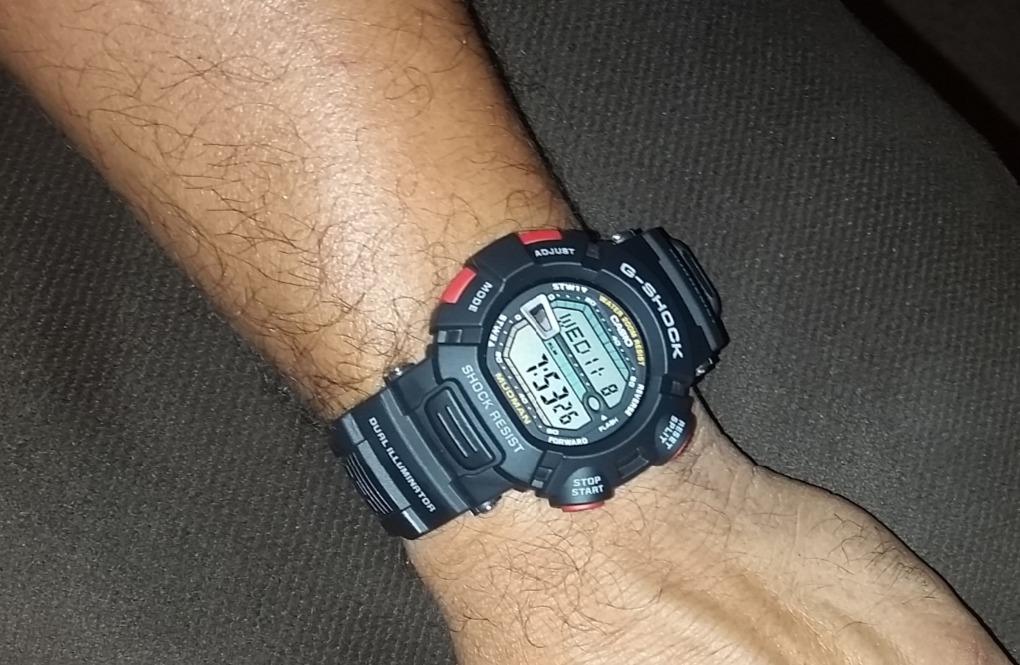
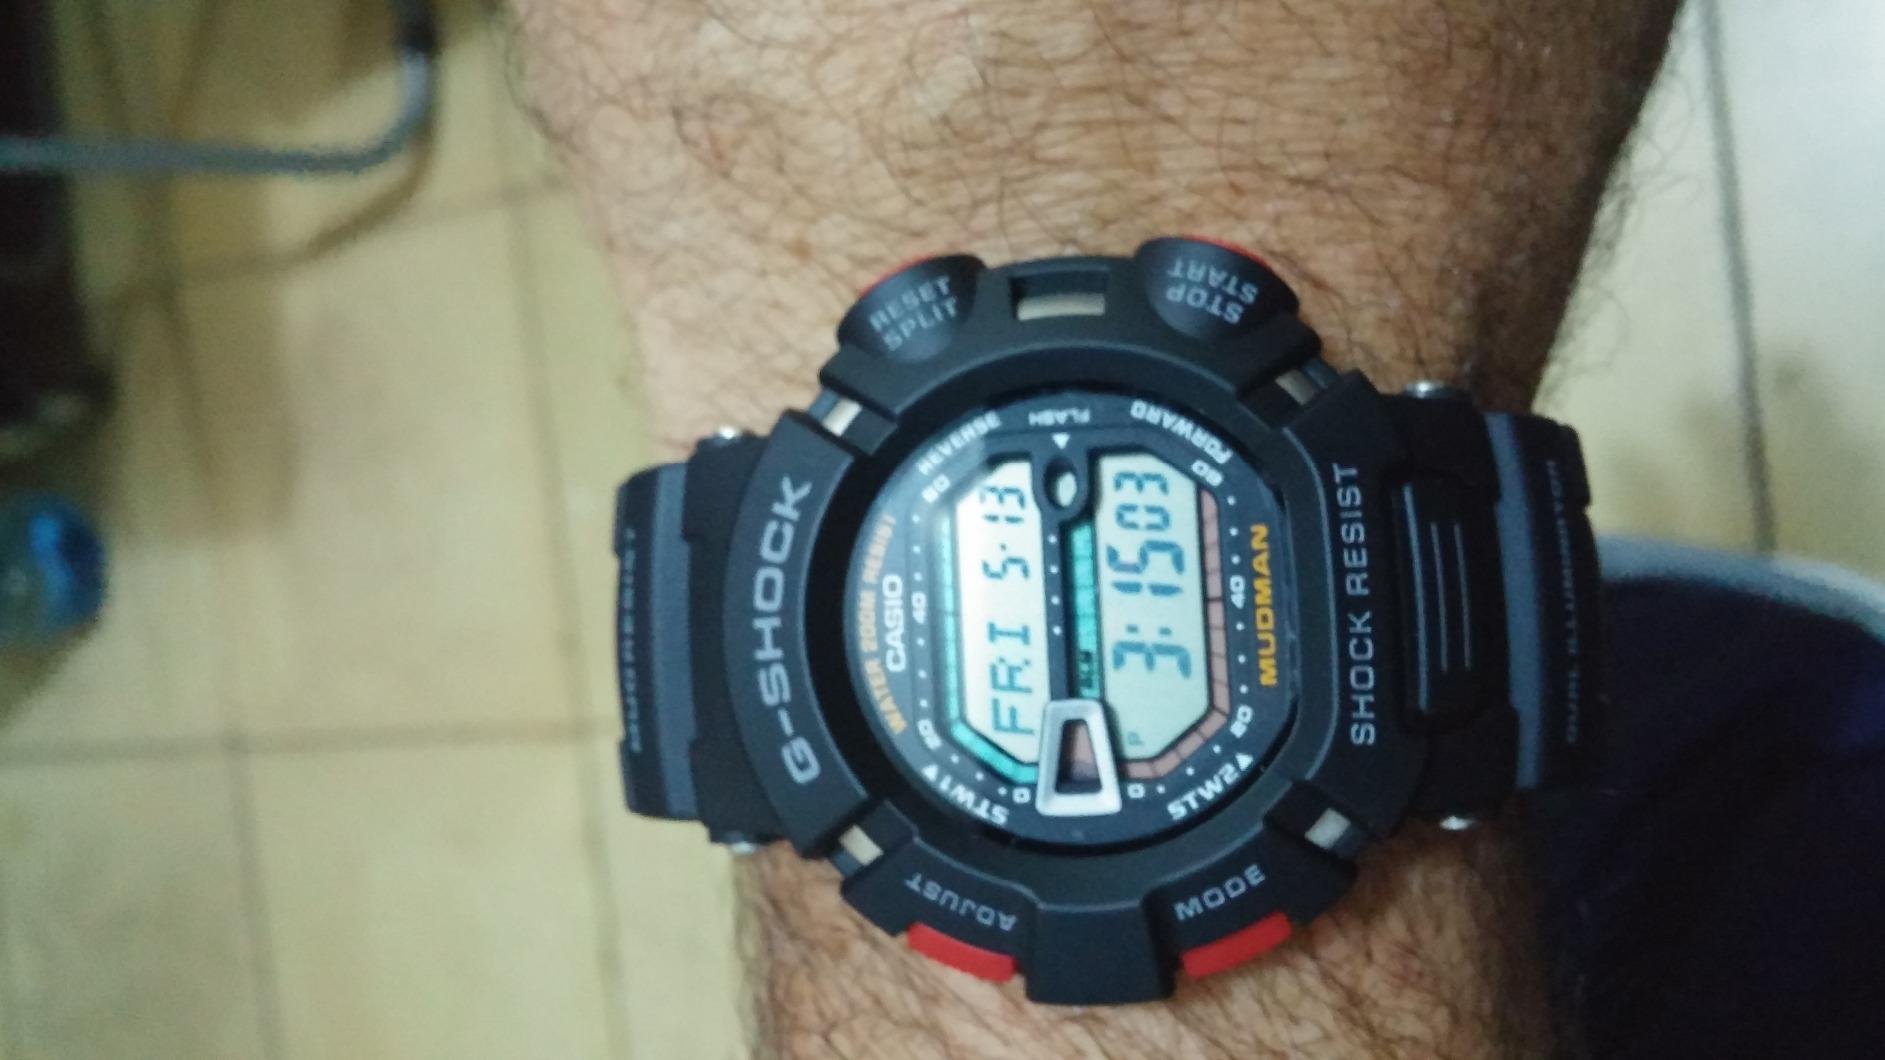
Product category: accessories_watch
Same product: yes